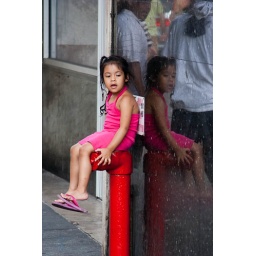
Girl in pink dress